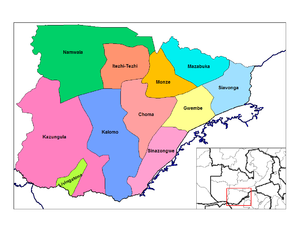
Les dix provinces de Zambie sont divisées en 110 districts.